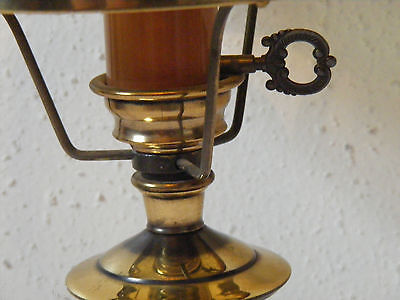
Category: lamp